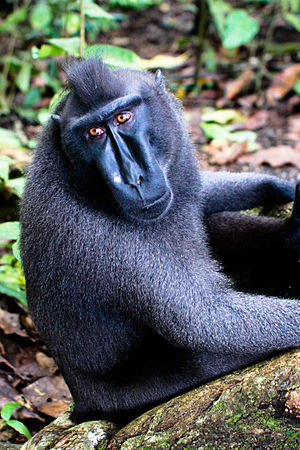
Topbavian
Topbavianen er en primat i slægten makakaber, der lever i den nordøstlige del af den indonesiske ø Sulawesi samt på nogle mindre, nærliggende øer. Pelsen er helt sort og halen er meget kort, cirka 2,5 cm. Kropslængden er omkring 55 cm. Topbavianen har navn efter sin hårtop på hovedet, der går fra panden til nakken. Toppen kan rejses, når den bliver ophidset. Arten lever i tæt skov i blandede flokke på over 100 individer. Hanner er generelt fredelige overfor hinanden.